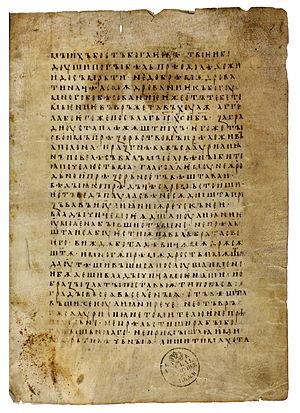
Le vieux-slave ou vieux-bulgare est la plus ancienne langue slave qui soit attestée.